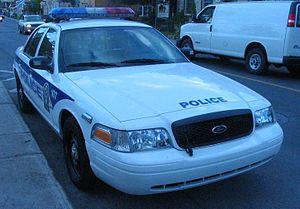
Le service de police de Laval désigne la force de police municipale de la ville de Laval, située au nord de Montréal. Il est le troisième plus grand service de police municipal de la province, précédé du Servce de police de la ville de Montréal et du Service de police de la ville de Québec.